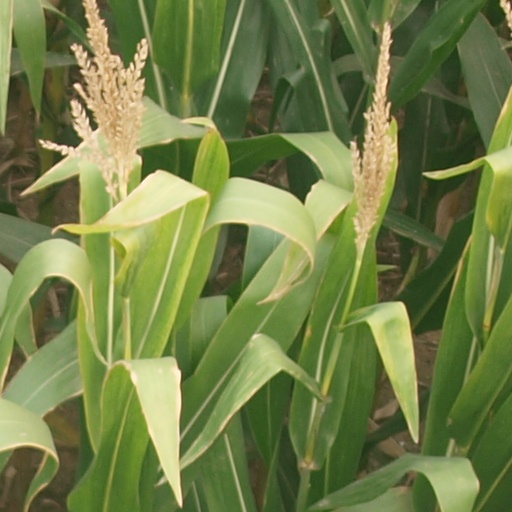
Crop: maize; corn